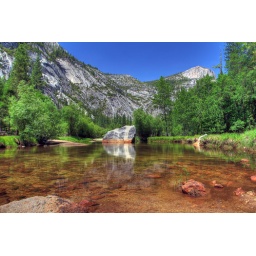
The water is so clear in Yosemite, I think it maybe drinkable. ;)